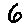
Label: 6